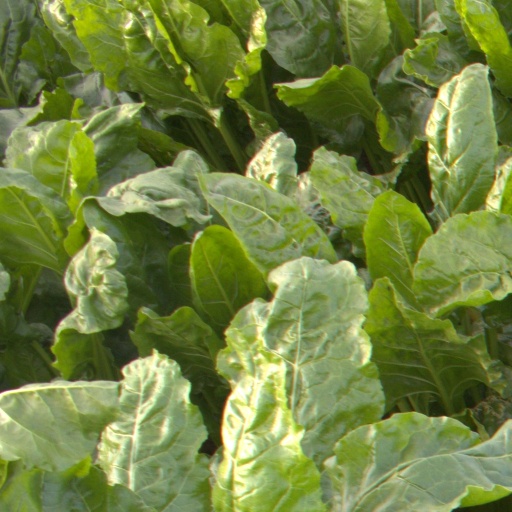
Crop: sugar beet